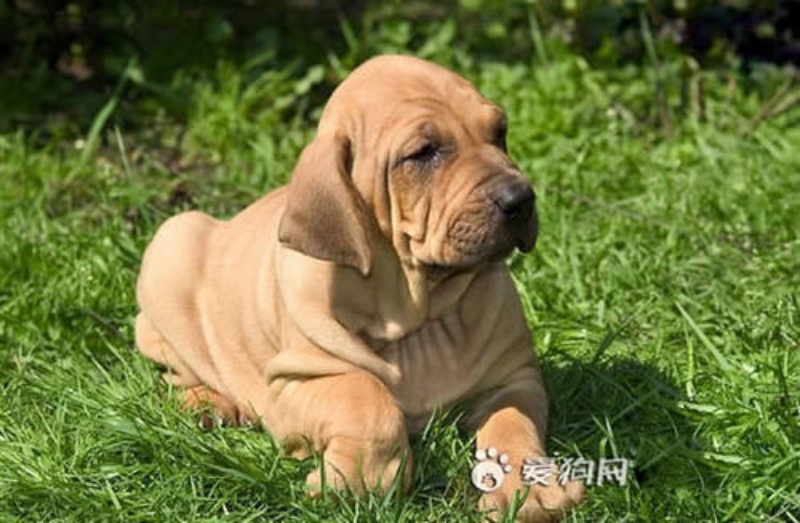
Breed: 220-n000032-Fila_Braziliero